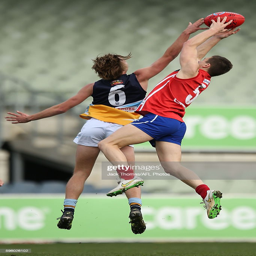
person marks the ball during the round match .